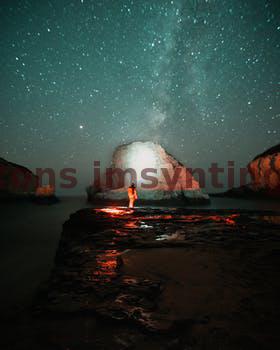
Label: Watermark